Diego Fernández de Medrano y Zenizeros

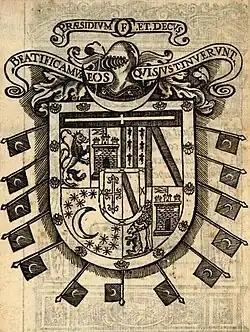
Coat of arms of Diego Fernández de Medrano y Zenizeros, Lord, Mayor and Divisero of Valdeosera and Sojuela.

Diego Fernández de Medrano y Zezineros was connected to several high-ranking Crown officials through his extended noble lineage. Diego was a close relative of Francisco de Medrano y Bazán, Lord of Balondo, born in Logroño.